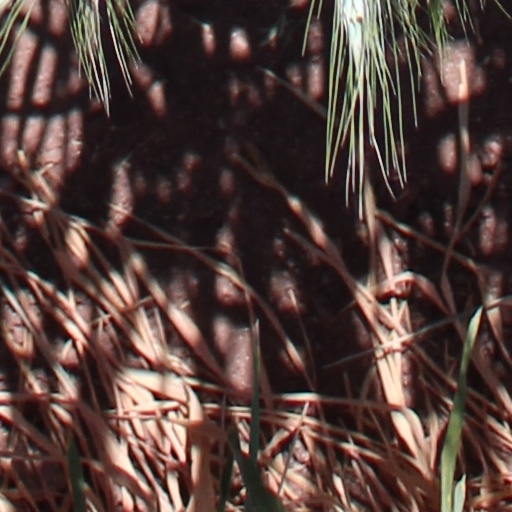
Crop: wheat